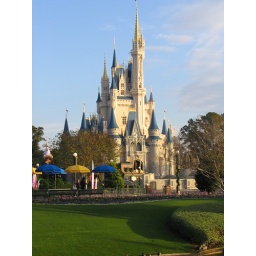
72 The castle in blue